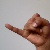
The image shows a hand gesture representing the letter 'J' in Indian Sign Language.